Describe the emotion expressed in this image:  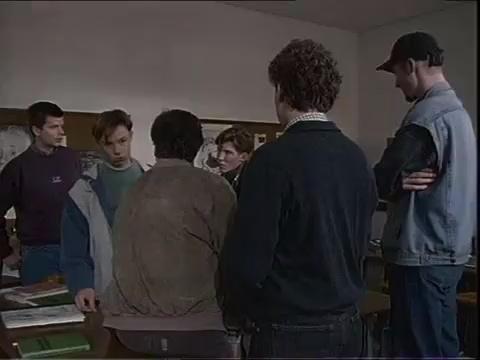
This person displays Fear, valence and arousal with low intensity.